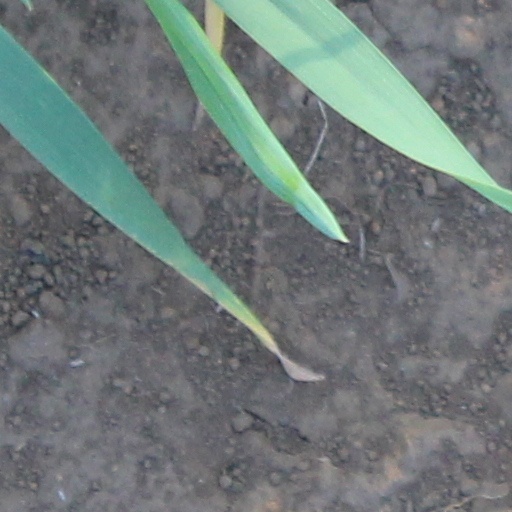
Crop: wheat